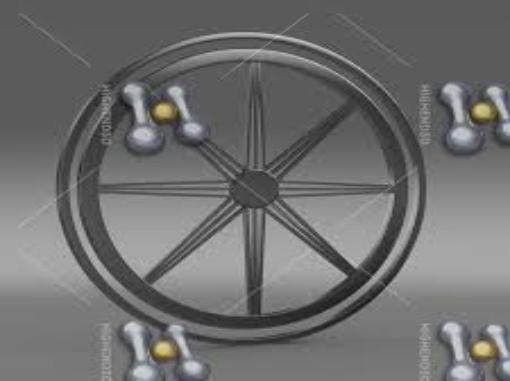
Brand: mitsuoka-1
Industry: Transportation